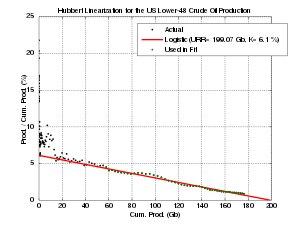
La linéarisation de Hubbert est une manière de représenter graphiquement des données de production afin d’estimer deux paramètres importants d’une courbe de Hubbert ; le rythme de croissance logistique et la quantité de ressources qui pourra in fine être extraite. La courbe de Hubbert est la dérivée première d’une fonction logistique, qui a été utilisée pour modéliser la déplétion pétrolière, prévoir le pic de Hubbert, modéliser l’accroissement démographique et la déplétion des ressources minérales finies. Cette technique a été proposée par Marion King Hubbert dans un article de 1982. Le géologue Kenneth S. Deffeyes a récemment appliqué cette technique pour établir une prévision du pic de production mondiale de pétrole conventionnel.